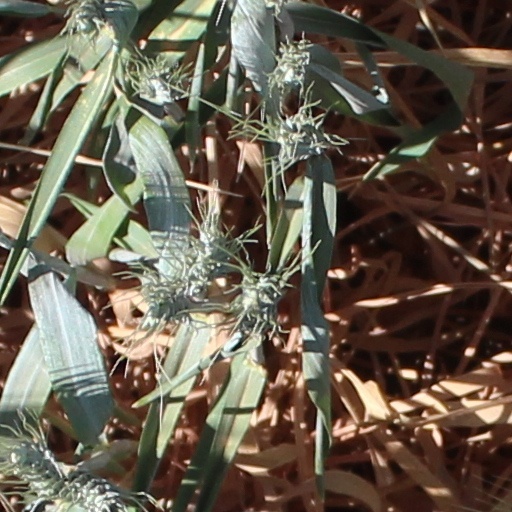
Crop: wheat